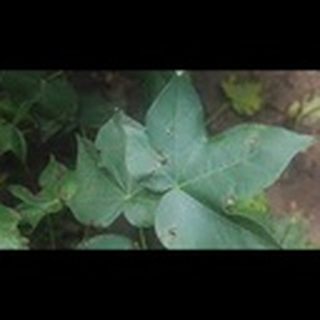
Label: cotton_target_spot